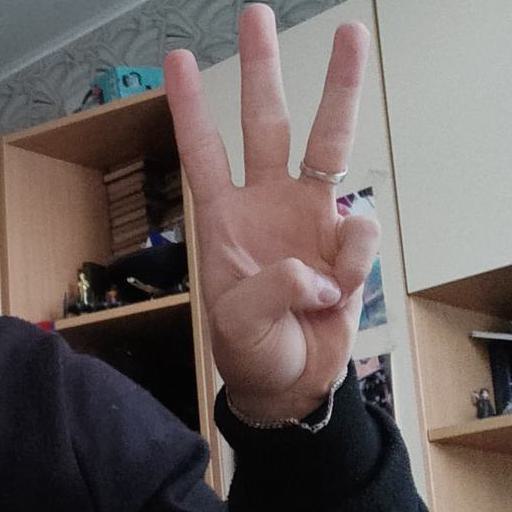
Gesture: three